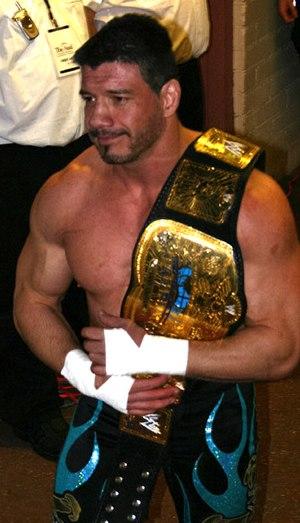
Eduardo Gory « Eddie » Guerrero Llanes, ou tout simplement Eddie Guerrero, était un catcheur américain d'origine mexicaine. Il est issu d'une grande famille de catch : la famille Guerrero.